Jake Steinfeld

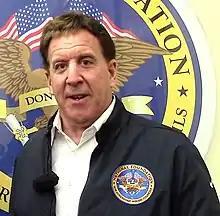
Steinfeld in 2016

Jake Steinfeld (born February 21, 1958) is an American actor, fitness personality, entrepreneur, and producer, known for his Body by Jake brand. He is the uncle of actress/singer Hailee Steinfeld.